Dark skin

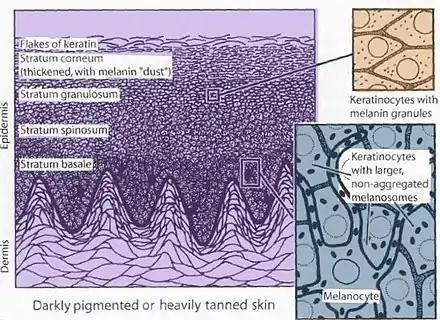
The layers in darkly pigmented skin

Dark-skinned humans have high amounts of melanin found in their skin. Melanin is derivative of the amino acid tyrosine. Eumelanin is the dominant form of melanin found in human skin. Eumelanin protects tissues and DNA from the radiation damage of UV light. Melanin is produced in specialized cells called melanocytes, which are found at the lowest level of the epidermis.